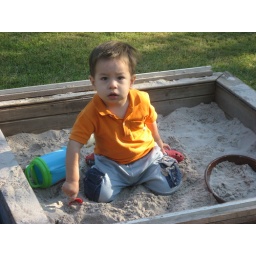
Scott playing in the sand box